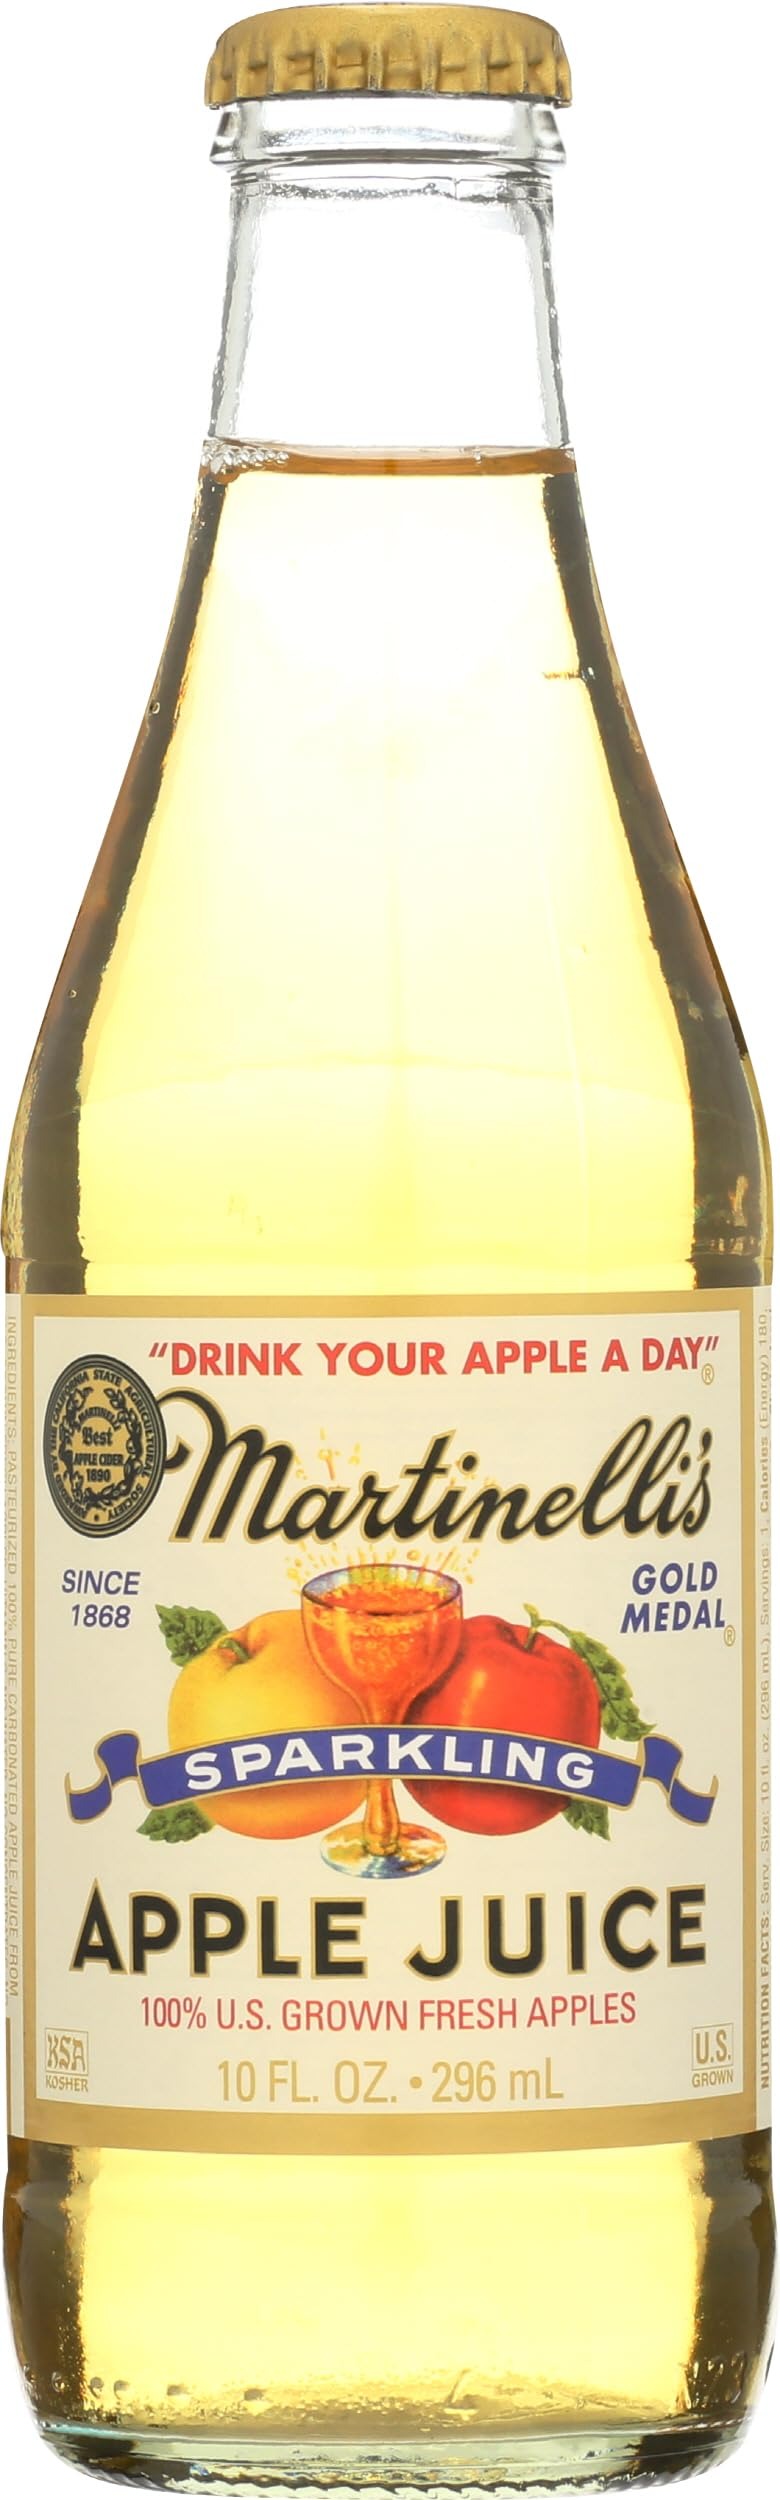
Item Name: Martinelli Gold Medal's, 100% Sparkling Apple Juice, 10 oz
Bullet Point 1: Gold medal
Bullet Point 2: Transform any moment into a celebration with our wide variety of Gold Medal non-alcoholic Sparkling Juices
Bullet Point 3: Vitamin C added to maintain colour
Bullet Point 4: Imported from USA
Product Description: Martinelli's sparkling apple juice is pasteurized 100% pure carbonated juice from u.s. Grown fresh apples. Each 10 fl oz glass bottle is a single serving with 180 calories and 100% of your daily recommended vitamin c value. Our sparkling apple juice is kosher with no sweeteners or water added and is not from concentrate.
Value: 10.0
Unit: Fl Oz

Price: 4.675